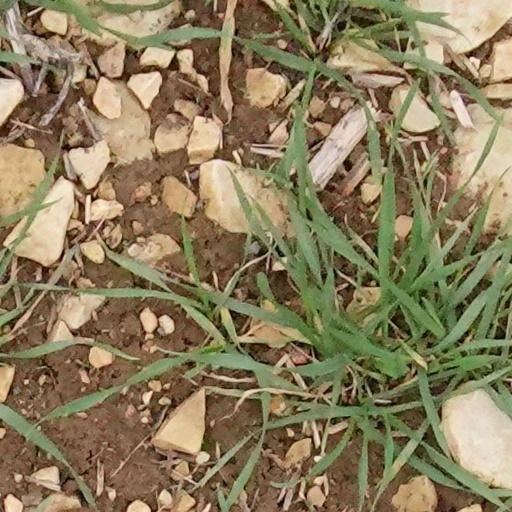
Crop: wheat